Jack Burke Jr. (politician)

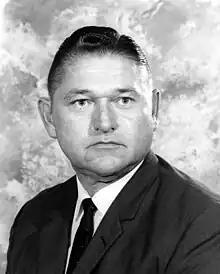
Burke in 1970

Jack Burke Jr. (July 27, 1931 – May 17, 2014) was an American politician. He served as a Democratic member for the 14th district of the Florida House of Representatives.